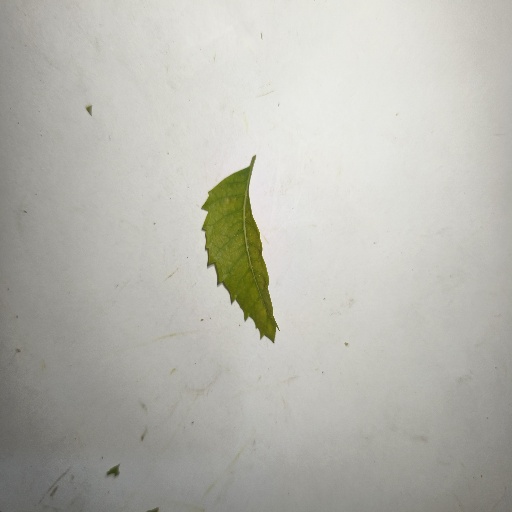
Species: Neem
Leaf condition: Yellow Leaf